Soparnik
Also known as:
de - German: Soparnik
el - Greek: Σοπάρνικ
hr - Croatian: Soparnik
jv - Javanese: Soparnik
mk - Macedonian: Сопарник
pt - Portuguese: Soparnik
ru - Russian: Сопарник
uz - Uzbek: Soparnik
Category: pastry (savoury pie)
Cuisine: Croatian
Associated cuisines: Croatian
Area: Croatia
Countries: Croatia
Region: Southern Europe

It is a savoury pie made from common ingredients from the region: Chard with onions and parsley between two layers of simplest dough. Among the numerous local variations there are also sweet ones, for example with nuts, dried fruits or caramel.

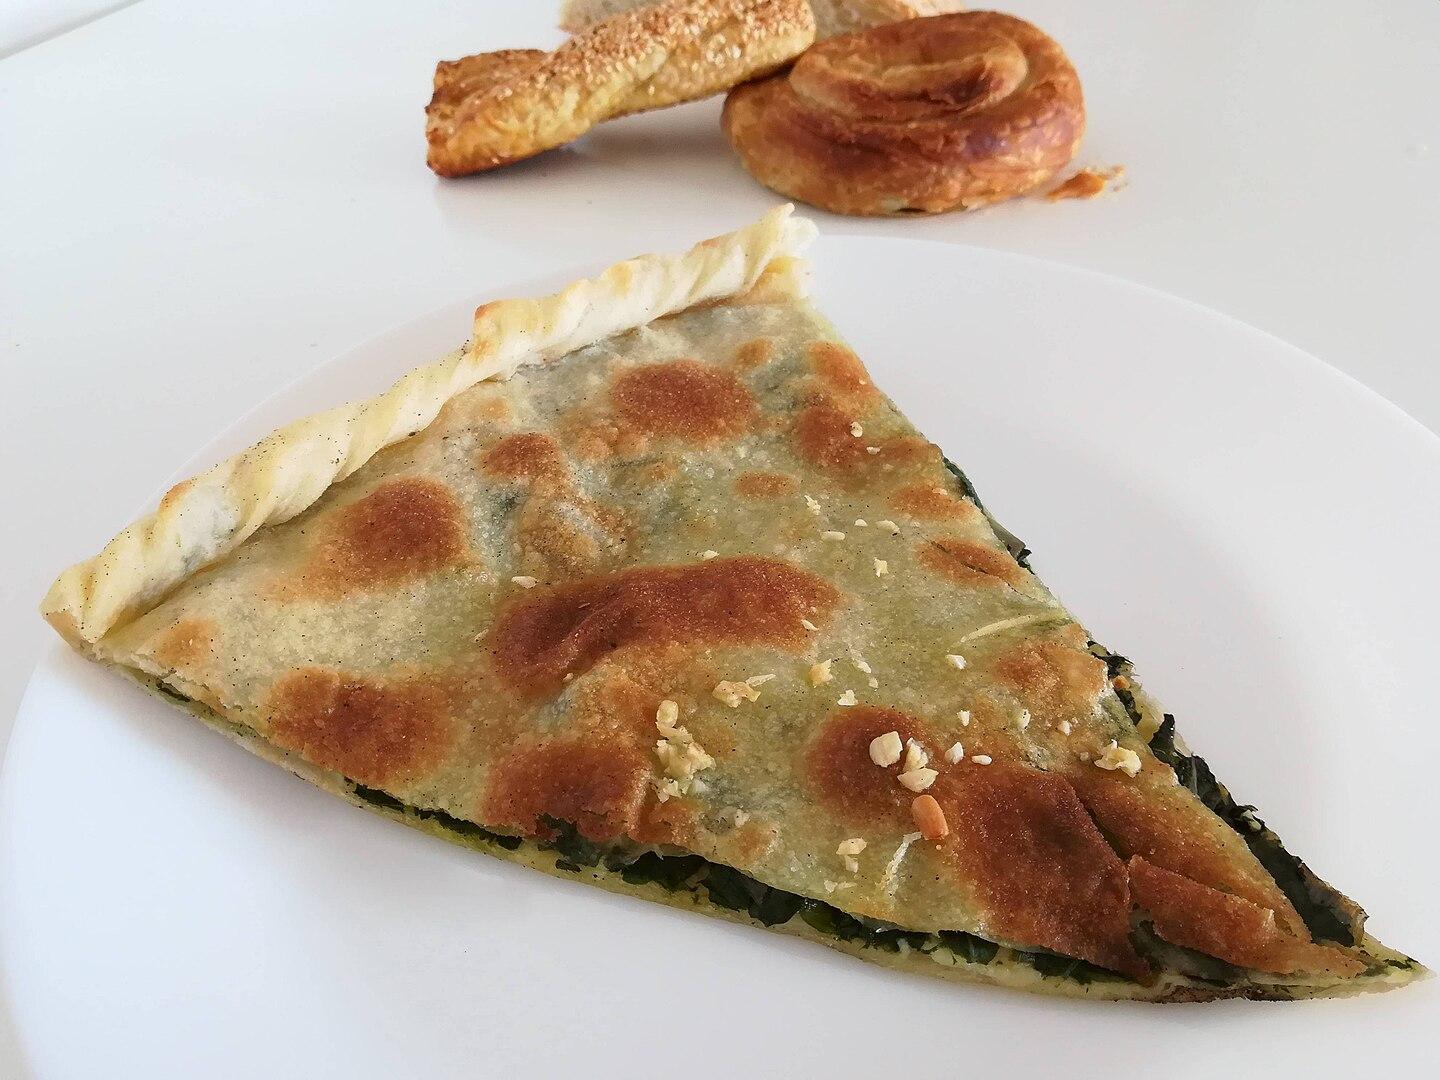